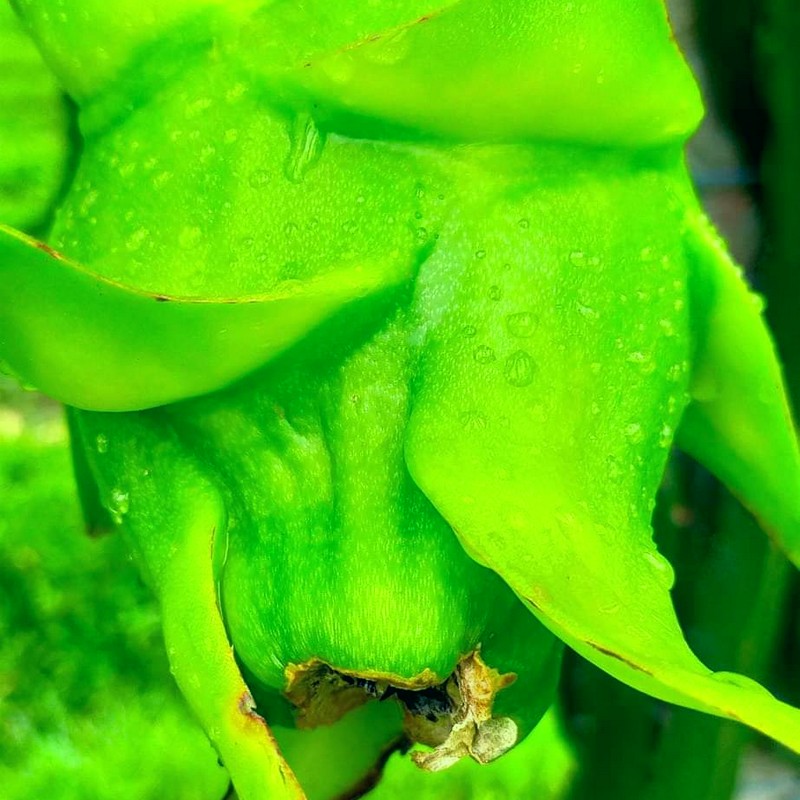
Label: Immature Dragon Fruit